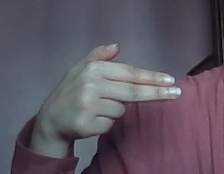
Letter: ghain